2017 Constituent National Assembly of Venezuela

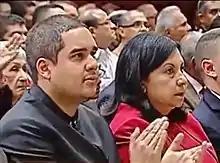
Nicolás Maduro Guerra, son of President Nicolás Maduro, beside Carmen Meléndez during a session

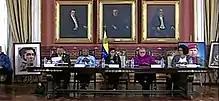
The Constituent Assembly's first meeting in the Salon Eliptico of the Federal Legislative Palace.

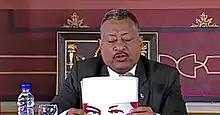
Fidel Vasquez reading from a folder with Chávez eyes during a Constituent Assembly session.

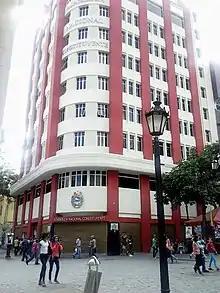
Edificio La Francia, administrative seat of the Constituent Assembly.

Prior to assembling at the Federal Legislative Palace, members of the National Constituent Assembly carried large portraits of Hugo Chávez and Simón Bolívar, placing them in the palace to show support for the Bolivarian government. Assembly President Delcy Rodríguez also declared that the new assembly would commence work on 5 August 2017.